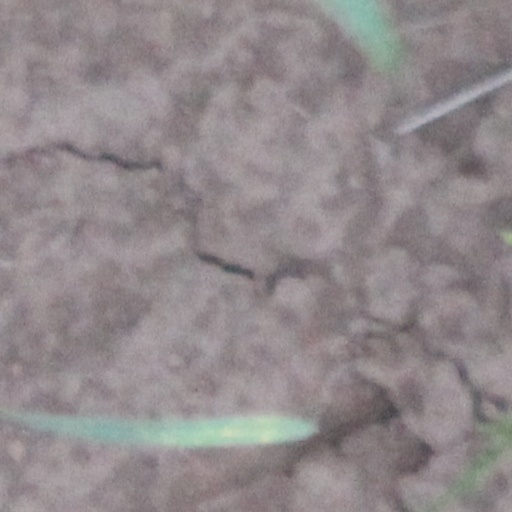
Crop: wheat